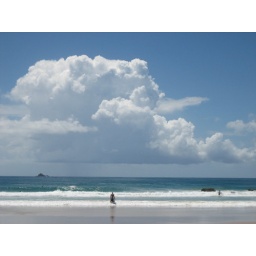
Byron Bay, New South Wales. Notice the cloud is mimicking the rock in the ocean.